The Wild Blue

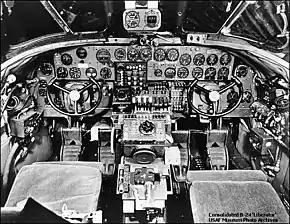
B‑24 cockpit controls (behind yokes), yokes, rudders and brakes (below yokes)

Faced with lengthy flights, the pilots sometimes struggled with a wheel that had no power steering and were forced to adjust and interpret control panels that could be complex, and that sprawled across the front console in a confusing array of dials and meters. As noted by Ambrose, and shown at right, the bomber had "twenty-seven gauges on the panel, twelve levers for the throttle, turbocharger, and fuel mixture, four on the pilot's side on his right, four on the co-pilot's side on his left". "There were over a dozen switches, plus brake pedals, rudders (shown below the yokes) and more". The wheel, also shown at right, or "yoke" as it was called, was as big as that on a large truck. Ambrose wrote "The B-24 was a man's airplane. It could be sternly unforgiving. It always required and sometimes demanded almost super-human strength to fly. On a long mission it could wear out even the strongest pilot". As Ambrose noted, the physical strength required to control the yoke was compounded by the physical fatigue caused by long bombing runs. Even in training, one pilot wrote "Every third day we go twenty hours straight and the two days in between are seventeen hours long...we fly every day and sometimes we don't get home 'til 3 a.m. but we still get up and go again. I believe combat will be a rest after this." For actual round trip bombing runs to Germany, as many as ten hours of flight time were not uncommon, and though longer flights were likely for planes with damaged engines, average flight time was closer to six to eight hours.